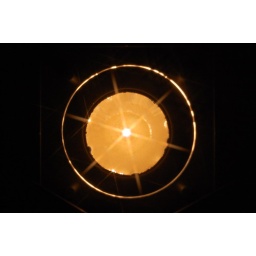
Top view shot of water in a bowl with a candle underneath. No phtotshop done.